The McLain Family Band

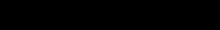
Logo for McLain Family Band albums and ancillary materials

Under their own label (Country Life Records), the McLain Family Band released 14 LP records.